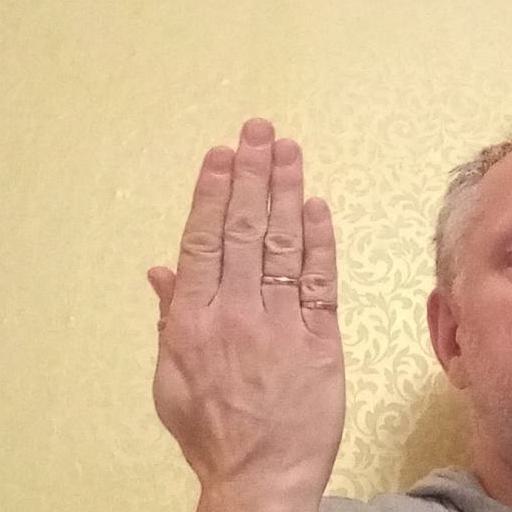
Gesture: stop_inverted